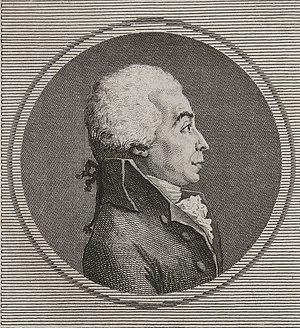
Dominique Garat dit « Garat-Aîné », né le 12 décembre 1735 à Ustaritz où il est mort le 16 novembre 1799, est un avocat et homme politique français d'origine basque.
Le Biltzar est une assemblée représentative du Labourd qui a perduré jusqu'en 1789. Les deux autres provinces basques françaises, la Basse-Navarre et la Soule possédaient alors des organisations représentatives et législatives distinctes et différentes. On l'appelle Lapurtarren biltzarra en basque.
Ustaritz est une commune française, située dans l’ouest du département des Pyrénées-Atlantiques en région Nouvelle-Aquitaine, et chef-lieu du canton homonyme. Elle s’est développée sur la Nive, à la limite du cours navigable de cet affluent de l’Adour, et sur la route napoléonienne qui suit les crêtes entre Bayonne et Hasparren.